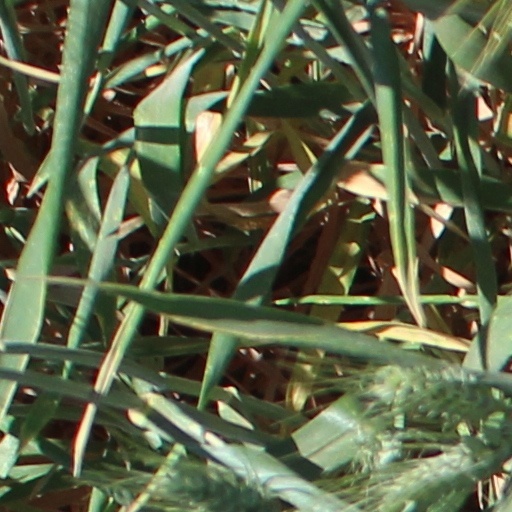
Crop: wheat